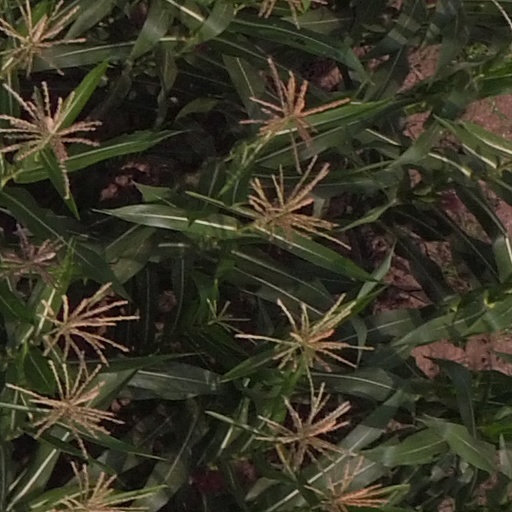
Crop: maize; corn